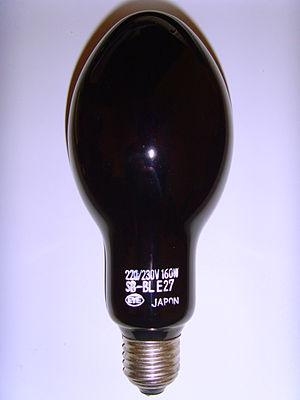
Ampoule à lumière noire 160W"